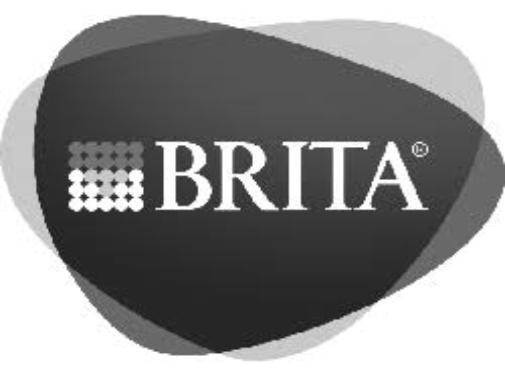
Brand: brita
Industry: Necessities